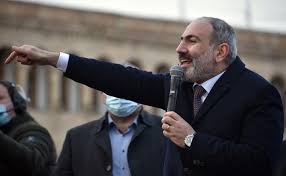
Label: Iskander